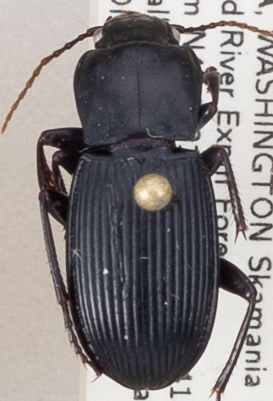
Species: Pterostichus herculaneus
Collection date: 2018-05-22
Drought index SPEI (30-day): -2.09
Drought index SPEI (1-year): -0.39
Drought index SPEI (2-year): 0.71